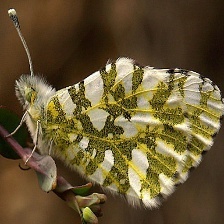
Species: LARGE MARBLE
Butterfly family (ImageNet category): cabbage_butterfly